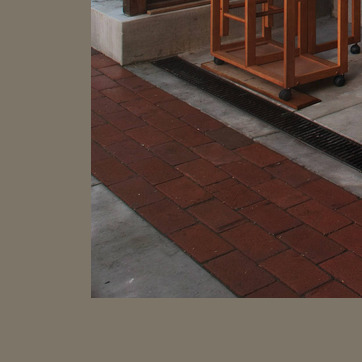
Material: brick